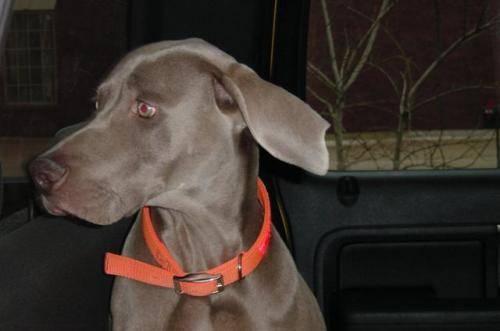
dog